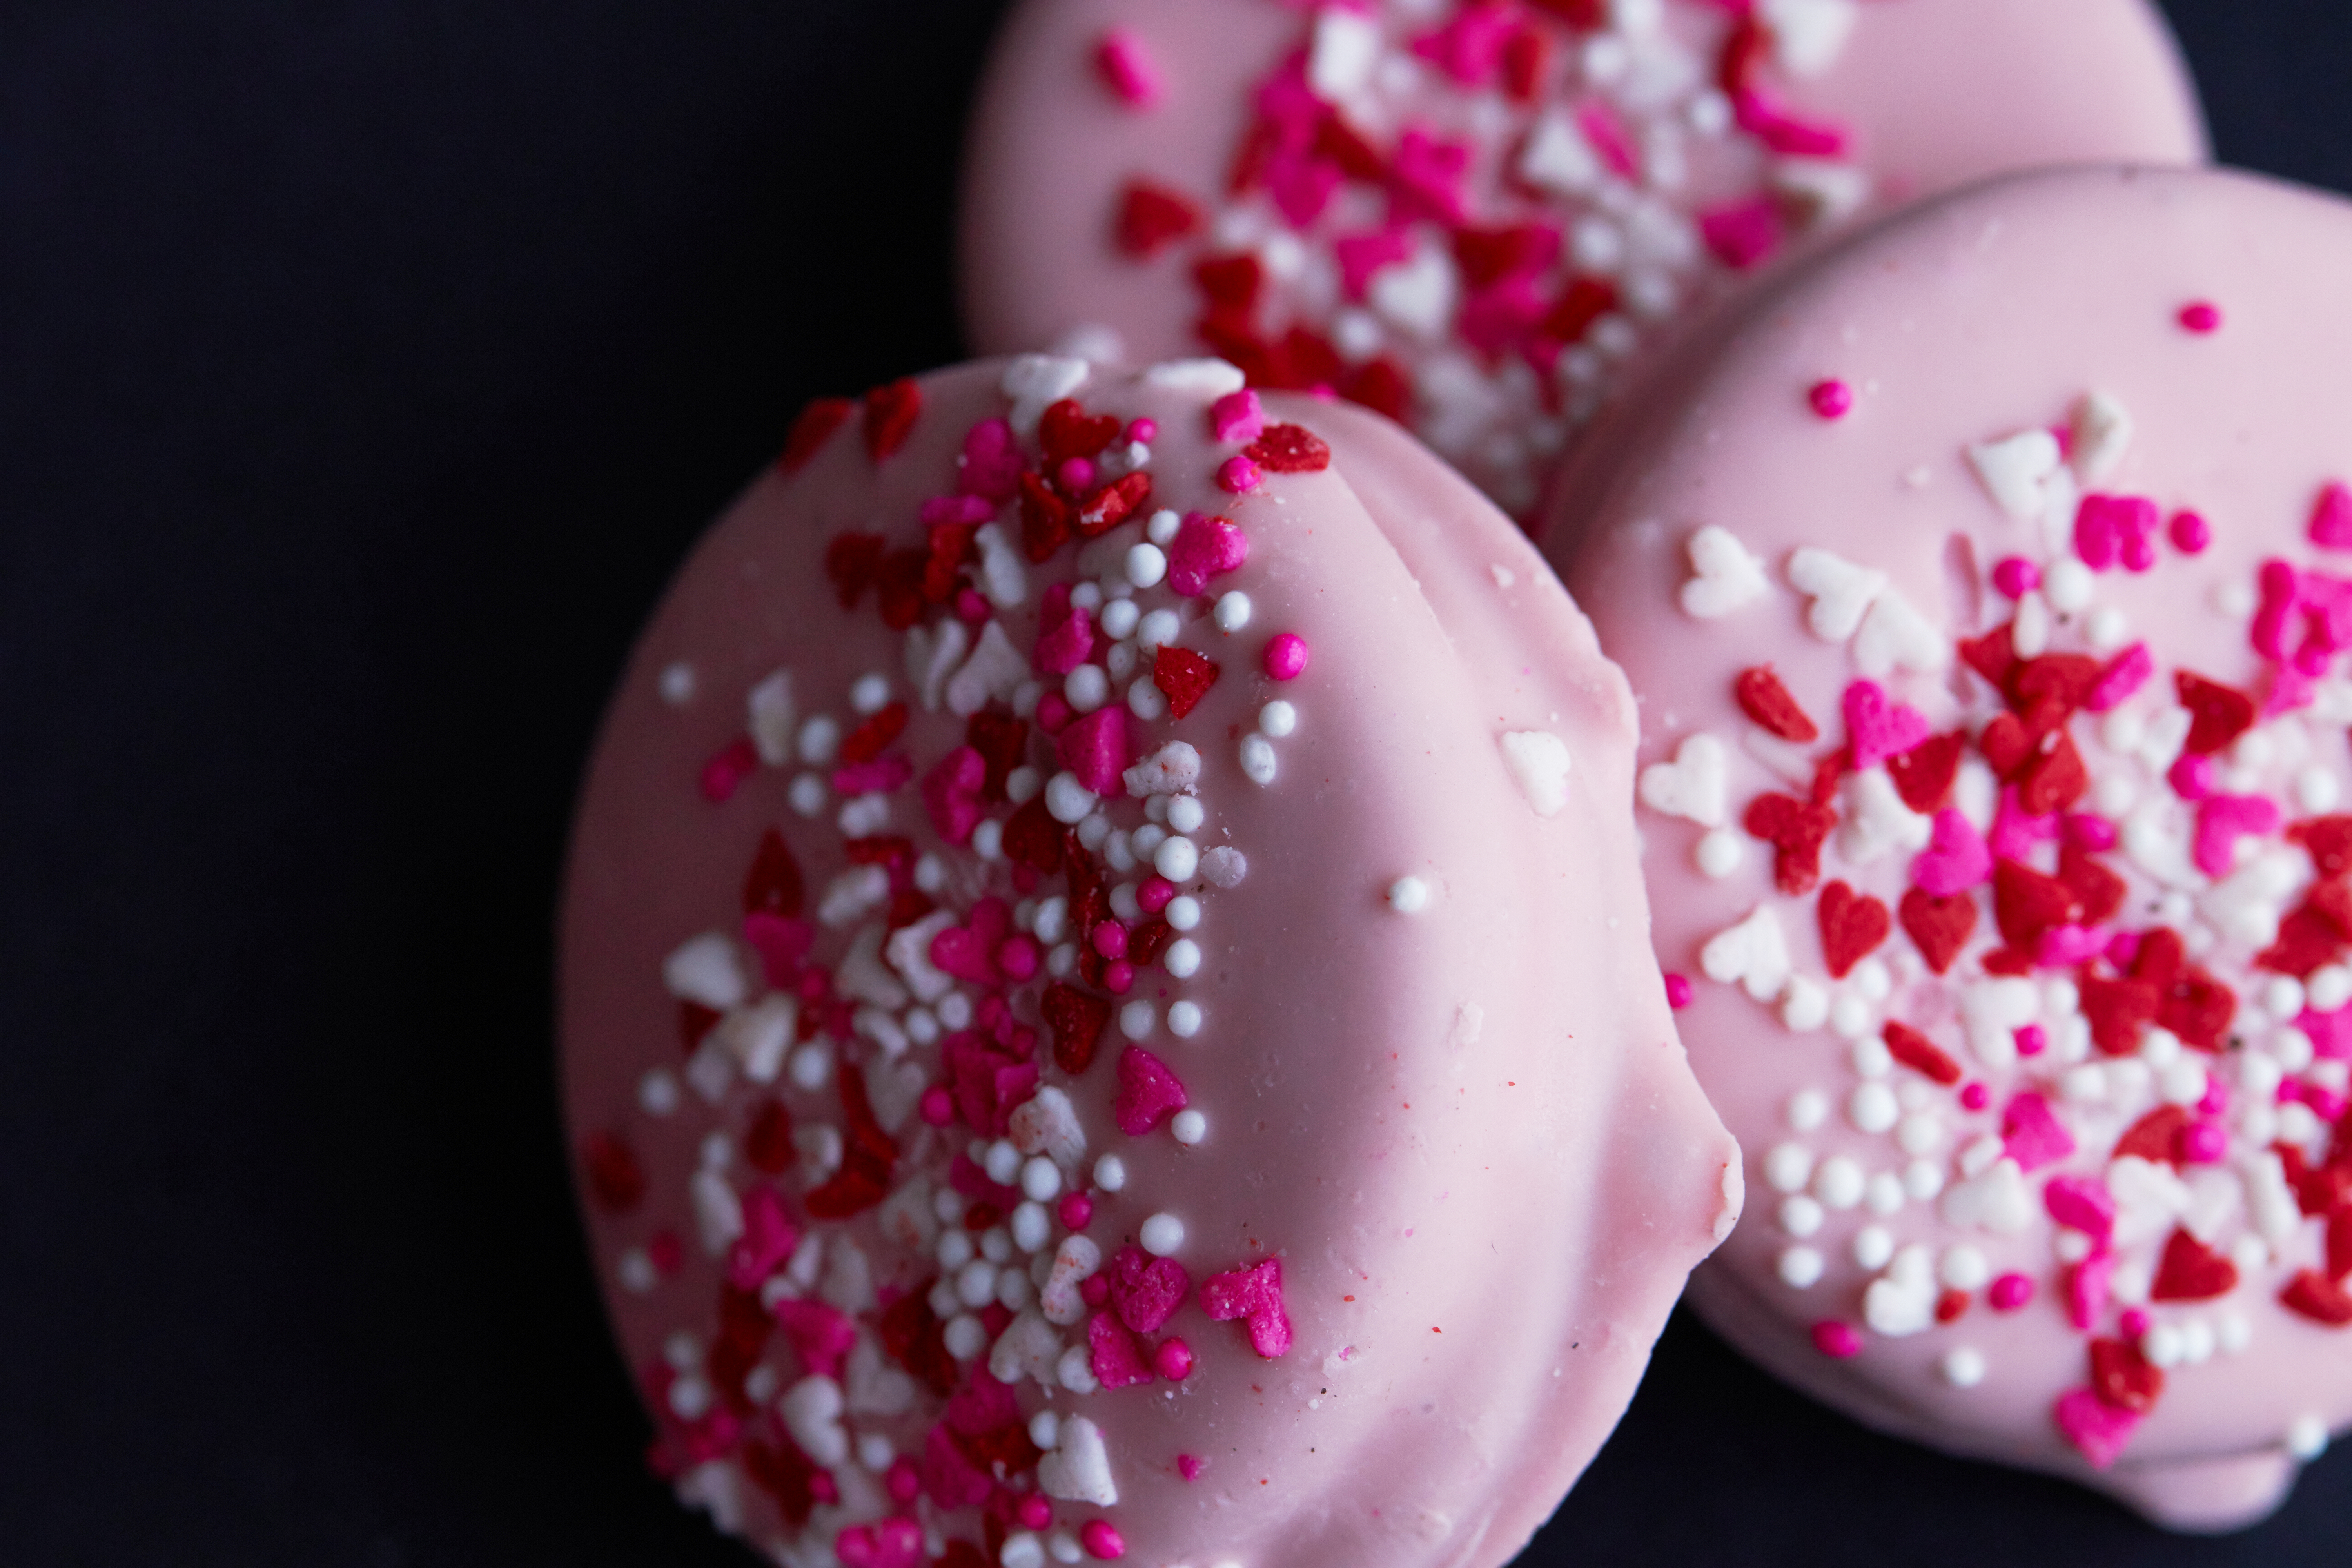
food, ingredient, petal, recipe, cuisine, pink, dish, Baking cup, Cake decorating supply, baked goods, cream, buttercream, plant, magenta, dessert, sweetness, cupcake, sugar, sugar paste, confectionery, baking, finger food, event, frozen dessert, sprinkles, cake decorating, fashion accessory, dairy, birthday cake, sugar cake, snack, heart, glaze, flowering plant, icing, macro photography, fondant, comfort food, candy, whipped cream, cut flowers, superfood